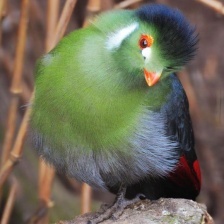
Species: WHITE CHEEKED TURACO
Scientific name: TAURACO LEUCOTIS